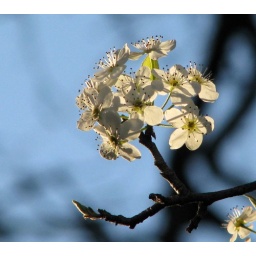
Fruitless pear tree in the front yard... signs of spring!